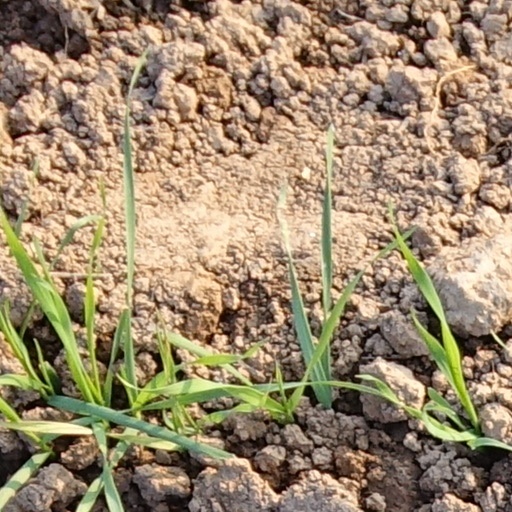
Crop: wheat